Babies for Sale

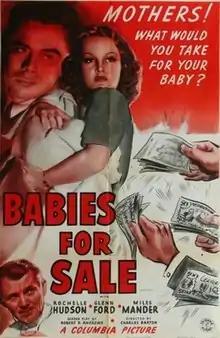
Film poster

Babies for Sale is a 1940 American film noir crime drama film directed by Charles Barton and starring Rochelle Hudson, Glenn Ford and Miles Mander.